Jacques Gaultier

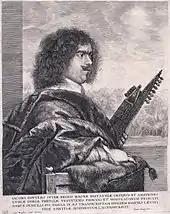
Jacques Gaultier, engraving by Jan Lievens (1632)

Jacques Gaultier (or Gauterius, Gouterus, Goutier, Gautier, Gautier d'Angleterre, also James Gwaltier) (born ca. 1600, fl. 1617 – 1652) was a French Baroque lutenist and composer. He was not related to the composers and lutenists Denis Gaultier and Ennemond Gaultier.